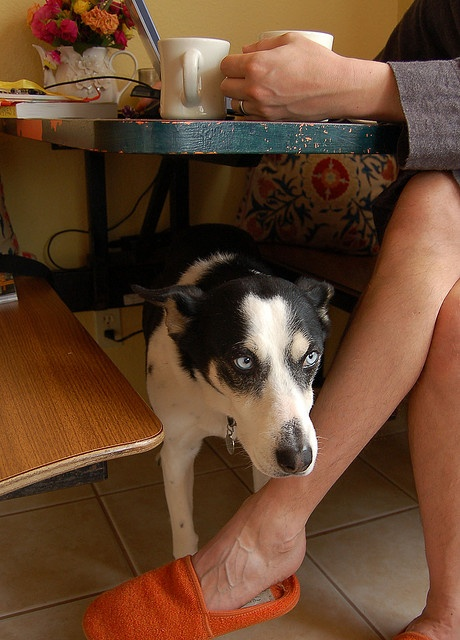
The dog is sitting underneath the table by his owners feet.
A dog stands under a table at his owner's feet.
A place with several materials that is comfortable.

A dog stands beneath a table as a woman has coffee at the table.
A dog that is sitting next to a woman's foot.